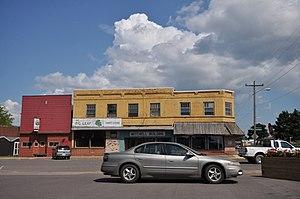
Iron River est une ville du comté de Bayfield au Wisconsin, aux États-Unis.